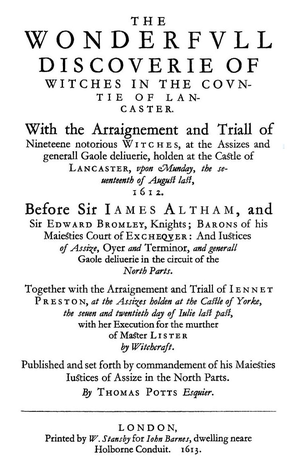
Les procès des sorcières de Pendle en 1612 font partie des procès de sorcières les plus célèbres de l'histoire anglaise, et sont parmi les mieux documentés du XVIIᵉ siècle. Les douze accusées vivaient dans la région de Pendle Hill, dans le comté du Lancashire, et furent accusées du meurtre de dix personnes par acte de sorcellerie. Toutes, sauf deux, ont été jugées aux assizes de Lancaster les 18 et 19 août 1612, en même temps que les sorcières de Samlesbury et d'autres, lors d'une série de procès qui devint célèbre sous le nom de « Procès des sorcières du Lancastre ». L'une d'entre elles fut jugée aux assises de York le 27 juillet 1612, et la dernière mourut en prison. Des onze personnes envoyées en justice — neuf femmes et deux hommes —, dix furent jugées coupables et exécutées par pendaison. Seule une personne fut considérée non coupable.
Les sorcières de Samlesbury sont trois femmes, Jane Southworth, Jennet Bierley et Ellen Bierley, du village de Samlesbury dans le Lancashire, accusées au début du XVIIᵉ siècle par une fille de quatorze ans, Grace Sowerbutts, de pratiquer la sorcellerie. Le 19 août 1612, au Lancaster Assizes, commença leur procès au milieu d'une série d'autres, en pleine chasse aux sorcières, qui s'étalèrent sur deux jours. De telles actions en justice étaient inhabituelles à l'époque en Angleterre à deux égards : le greffier de la cour publia le compte rendu du procès et le nombre d'accusés déclarés coupables et pendus fut de dix dans le Lancashire et d'un autre à York, nombre anormalement élevé.
La chasse aux sorcières est la poursuite, la persécution et la condamnation systématique et en masse de personnes accusées de pratiquer la sorcellerie. Si la condamnation des pratiques de sorcellerie se rencontre à toutes les époques et dans toutes les civilisations, cette chasse aux sorcières du Moyen Âge tardif et surtout de la Renaissance est particulière par la croyance en un complot organisé de sorcières se réunissant en sabbat pour détruire la chrétienté en faisant un pacte avec le diable, et par la persécution et la traque massive de ces prétendues sorcières.